Murai Station

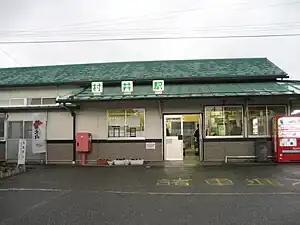
Murai Station, March 2007

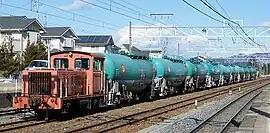
Oil cars of the Japan Freight Railway Company at Murai Station

Murai Station is served by the Shinonoi Line and is 6.8 kilometers from the terminus of the line at Shiojiri Station.Many trains of the Chūō Main Line continue past the nominal intermediate terminus of the line at and continue on to via this station.